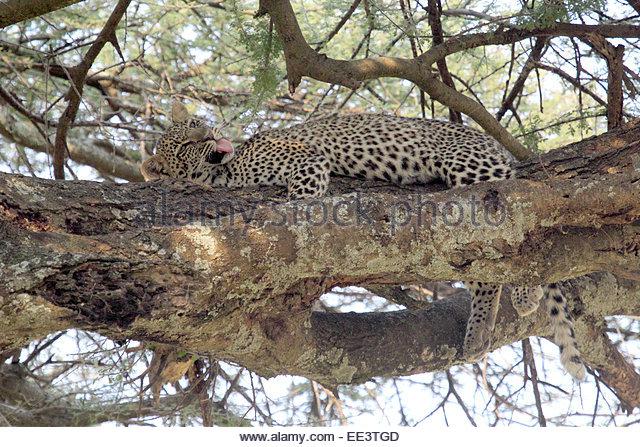
a leopard is grooming the fur on a tree
Relation: Visible, Subjective, Action